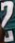
Number: 2